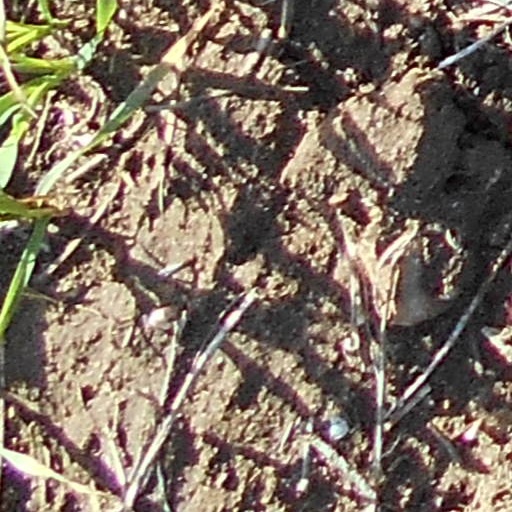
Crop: wheat